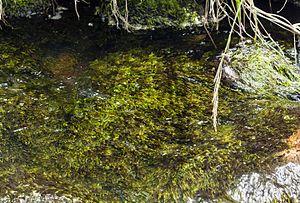
Limbella est un genre de mousses de la famille des Neckeraceae ou des Amblystegiaceae.